British comics

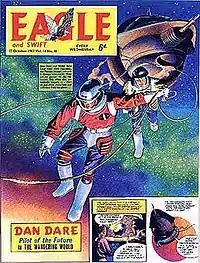
Cover of "Eagle",12 October 1963.

During the 1950s and 1960s, the most popular comic for older age-group boys was "Eagle" published by Hulton Press. "Eagle" was published in a more expensive format, and was a gravure-printed weekly, with regular sales of nearly one million. (This format was used originally by "Mickey Mouse Weekly" during the 1930s.) "Eagle"'s success saw a number of comics launched in a similar format — "TV Century 21", "Look and Learn" and "TV Comic" being notable examples. Comics published in this format were known in the trade as "slicks." At the end of the 1960s, these comics moved away from gravure printing, preferring offset litho due to cost considerations arising from decreasing readership.